Bernd Siebert (politician)

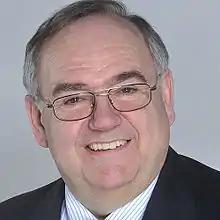
Siebert in 2014

Bernd Siebert (17 October 1949 – 16 December 2023) was a German politician of the Christian Democratic Union (CDU) who served as a member of the Bundestag from the state of Hesse from 1994 to 2009, from 2010 to 2017 and from 2020 to 2021.